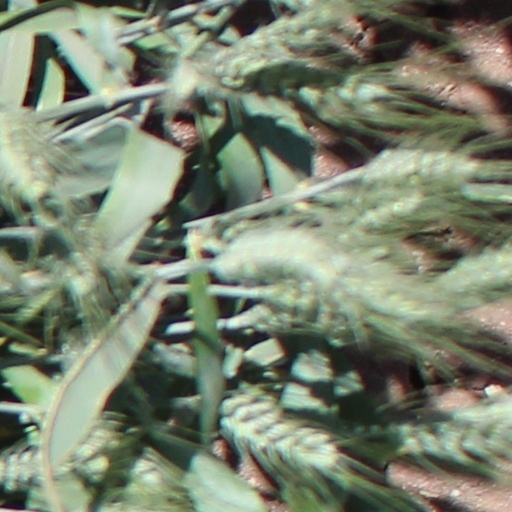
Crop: wheat